Menapii

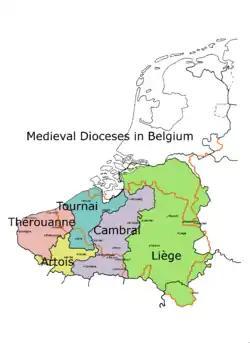
The diocese of Tournai may be based on the territory of the Menapii, although it must have stretched further, including Cassel during Roman times, and even stretching to the Waal river in the time of Caesar.

To the north and east of the Menapii lay the Rhine–Meuse–Scheldt delta. In the time of Caesar, the Menapii had settlements throughout this region and as far as the Rhine in present-day Germany, or at least its branch, the Waal. During Roman times these islands were under the frontier province of Germania Inferior, and inhabited partly by various groups of people who had moved there under Roman rule. Pliny the elder lists the people in these "Gallic Islands" as Batavi and Canninefates on the largest island, Frisii and the Chauci whose main lands were to the north of the deltas, and the Frisiavones, Sturii, and Marsacii. Of these last three, the Marsaci appear to be mentioned in another place by Pliny as having a presence on the coast south of the delta, neighbouring the Menapii, within Gaul itself. The Frisiavones are also mentioned within the listing for Belgian Gaul, but probably therefore lived in the part of the delta south of the Batavi, northeast of the Menapii. In one inscription, from Bulla Regia, the Tungri, Batavians and Frisiavones are grouped together, apparently confirming that the Frisiavones lived inland. It is suggested that the "Marsaci" and the "Sturii" could be "pagi" belonging to the "civitas" of either the Frisiavones or the Menapii. South of the delta, east of the river Scheldt from the Menapii, and therefore apparently south of the Frisiavones, Pliny mentions the Toxandri, in a position apparently on the northern edge of Gaul. It is known that the Toxandri were associated with the "civitates" of both the Nervii and the Tungri, so they presumably had a presence in both.